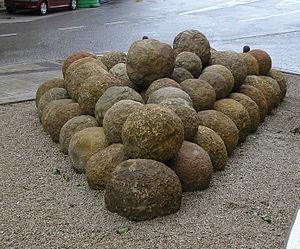
Le siège d'Algésiras de 1342 a été un siège mené par les troupes de la Couronne de Castille du roi Alphonse XI conjointement avec les flottes de la Couronne d'Aragon, et de la république de Gênes durant la Reconquista de la péninsule Ibérique avec comme objectif la conquête de la cité musulmane de « الجزيرة الخضراء », appelée Algésiras par les chrétiens. Cette ville était le principal port de la côte européenne du détroit de Gibraltar. Le siège dura vingt-et-un mois durant lesquels la population de la cité, environ 30 000 personnes entre civils et soldats, supporta les conséquences d'un siège sévère qui empêchait l'entrée de nourriture dans la cité. Le 26 mars 1344 après la déroute dans les plaines du Río Palmones de l'armée du royaume de Grenade qui devait secourir la cité, sont intervenues la reddition de la capitale pour les territoires européens des Mérinides et son incorporation au royaume de Castille.